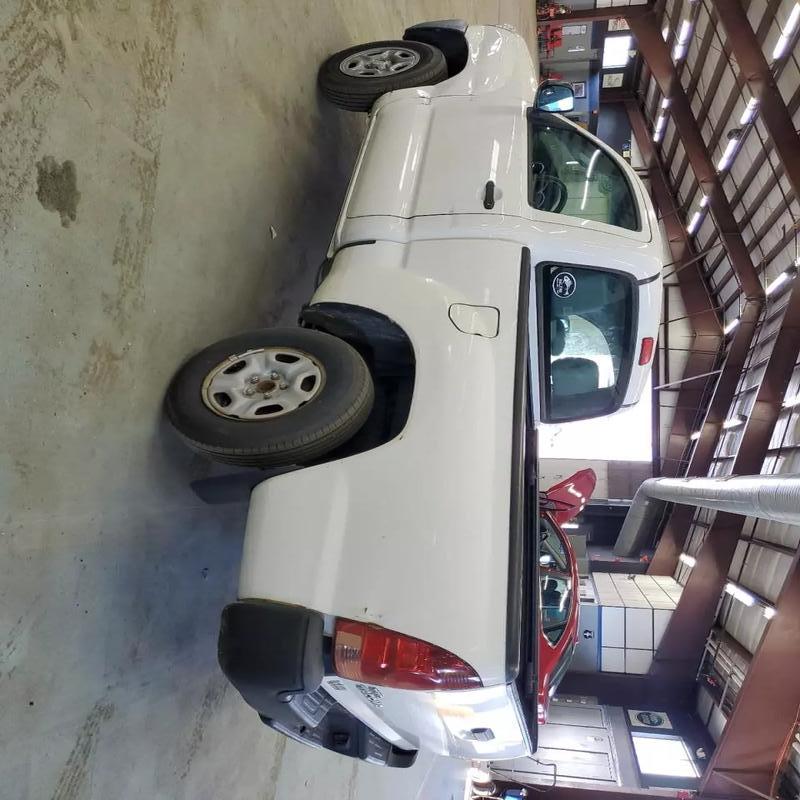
Aucun dommage détecté.
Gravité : aucun